Denham Golf Club railway station

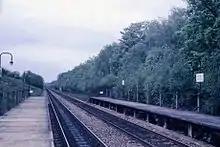

The station was opened on 22 July 1912, at the request of the Golf Club, which had opened the previous year. It is on what was the Great Western and Great Central Joint Railway, which had been opened in 1906. The station was originally called Denham Golf Club Platform, and it was built to serve the adjacent golf club. Between the two World Wars the platforms were lengthened and the station was made a halt. The original "up" platform was on the London side of the road bridge, and made of wood, with an access path connecting to the track leading to the Golf Club. In 1954 British Railways had a new concrete "up" platform built on the Wycombe side of the road bridge, opposite the "down" platform, which was also rebuilt in concrete. At the same time a proposed name change to 'Higher Denham' was rejected.